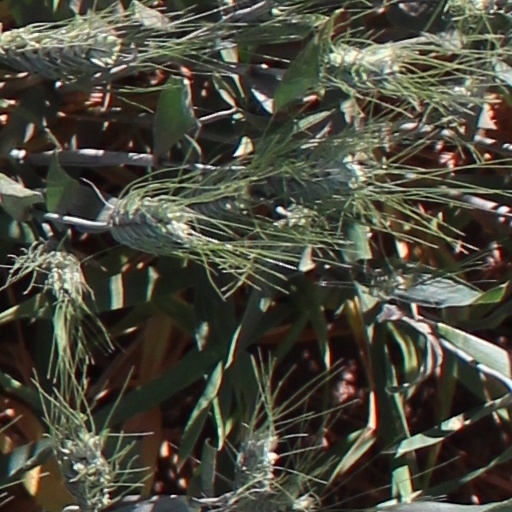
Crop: wheat